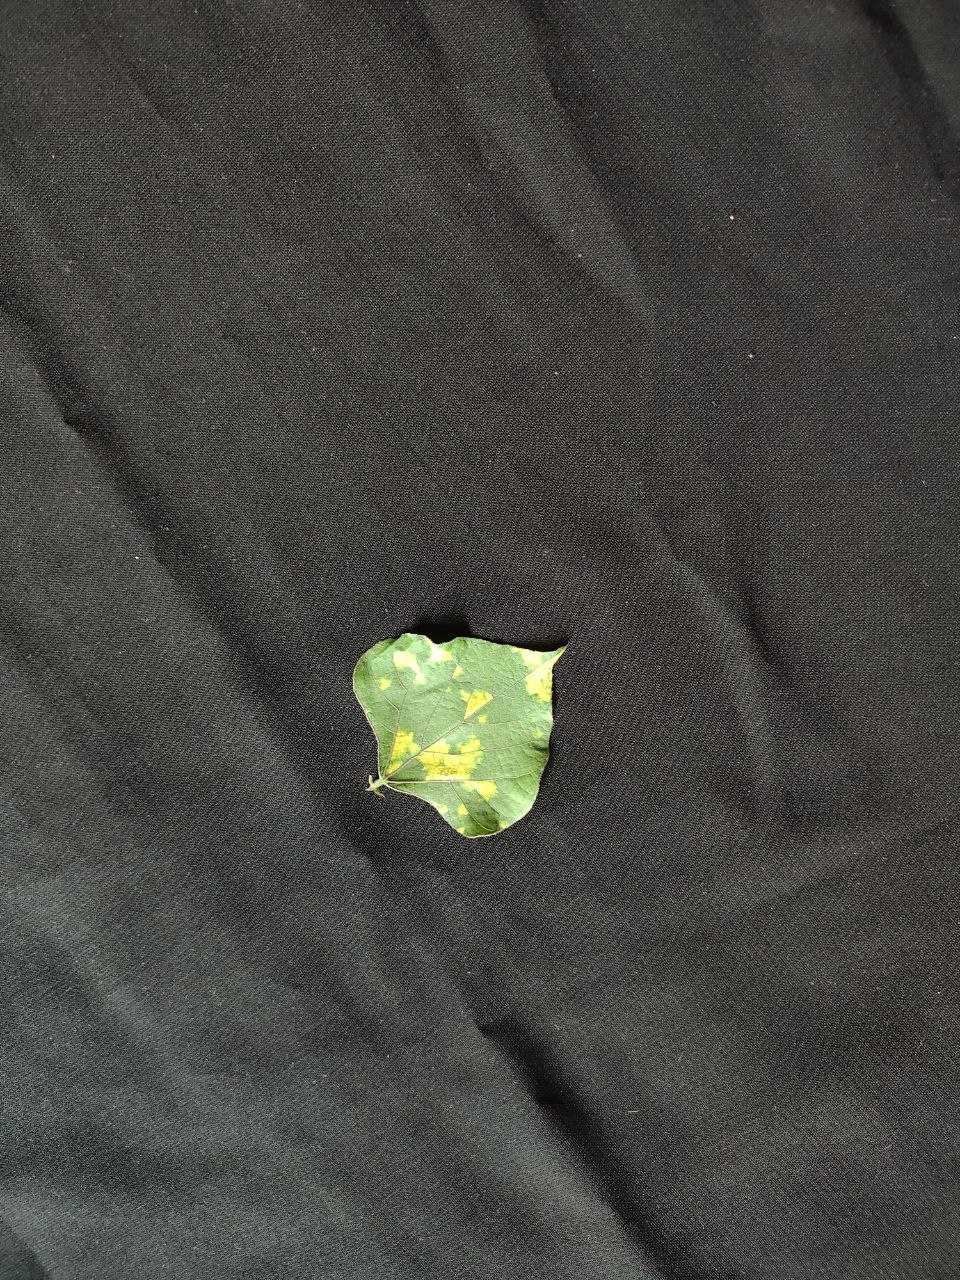
Crop: bean
Leaf condition: Mosaic Virus